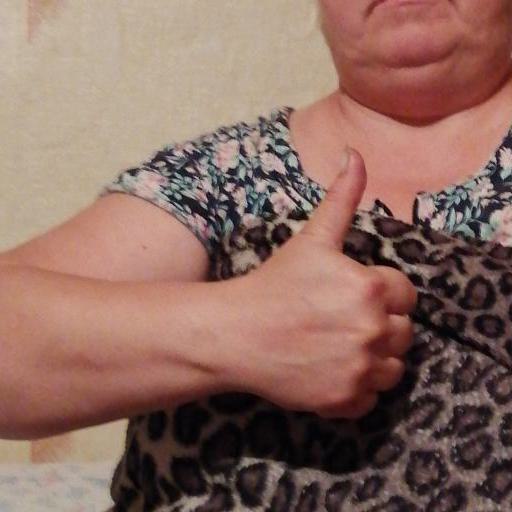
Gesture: like